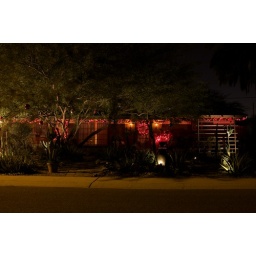
What I love about this is the big shiny balls in the Brazilian Mesquite tree.